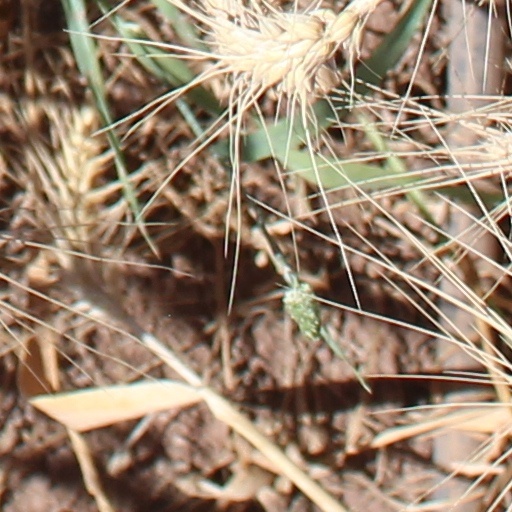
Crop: wheat